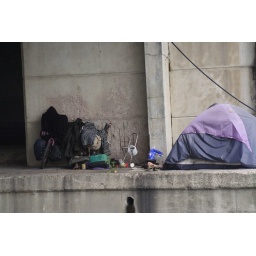
People sleeping rough under a bridge. Taken during a trip along the River Seine on a boat from Bateaux Mouches.